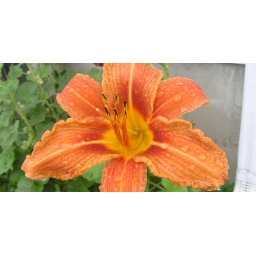
Wild orange daylily with rain drops photo cropped into rectangular photo in Picnik